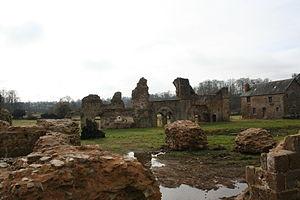
Le cloitre vue depuis l'intérieur de l'église, avec au milieu l'endroit du bassin. Vue des ruines de l'abbaye de savigny le vieux, manche, france Camera location48°
L'abbaye de Savigny est une abbaye cistercienne, située sur le territoire de la commune de Savigny-le-Vieux dans le département de la Manche. Fondée en 1112-1113 par Raoul de Fougères et son épouse Amicia pour l'ermite Vital de Mortain, elle devint abbaye-mère de l'ordre de Savigny. En 1147, elle s'affilia à l'ordre de Cîteaux, dont elle était spirituellement proche. L'abbaye fait l’objet d’un classement au titre des monuments historiques depuis le 4 juin 1924.